Zōni
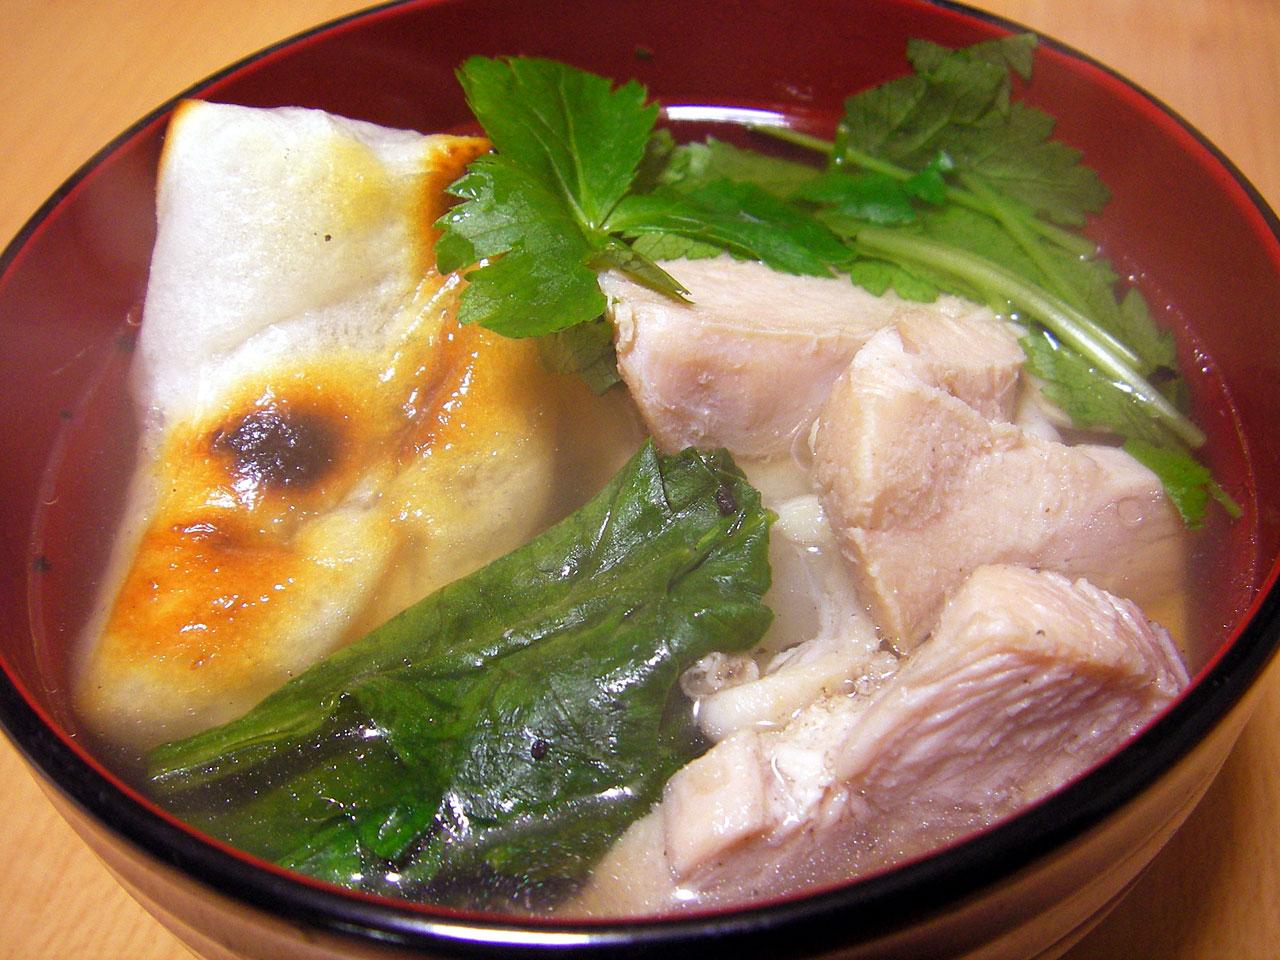
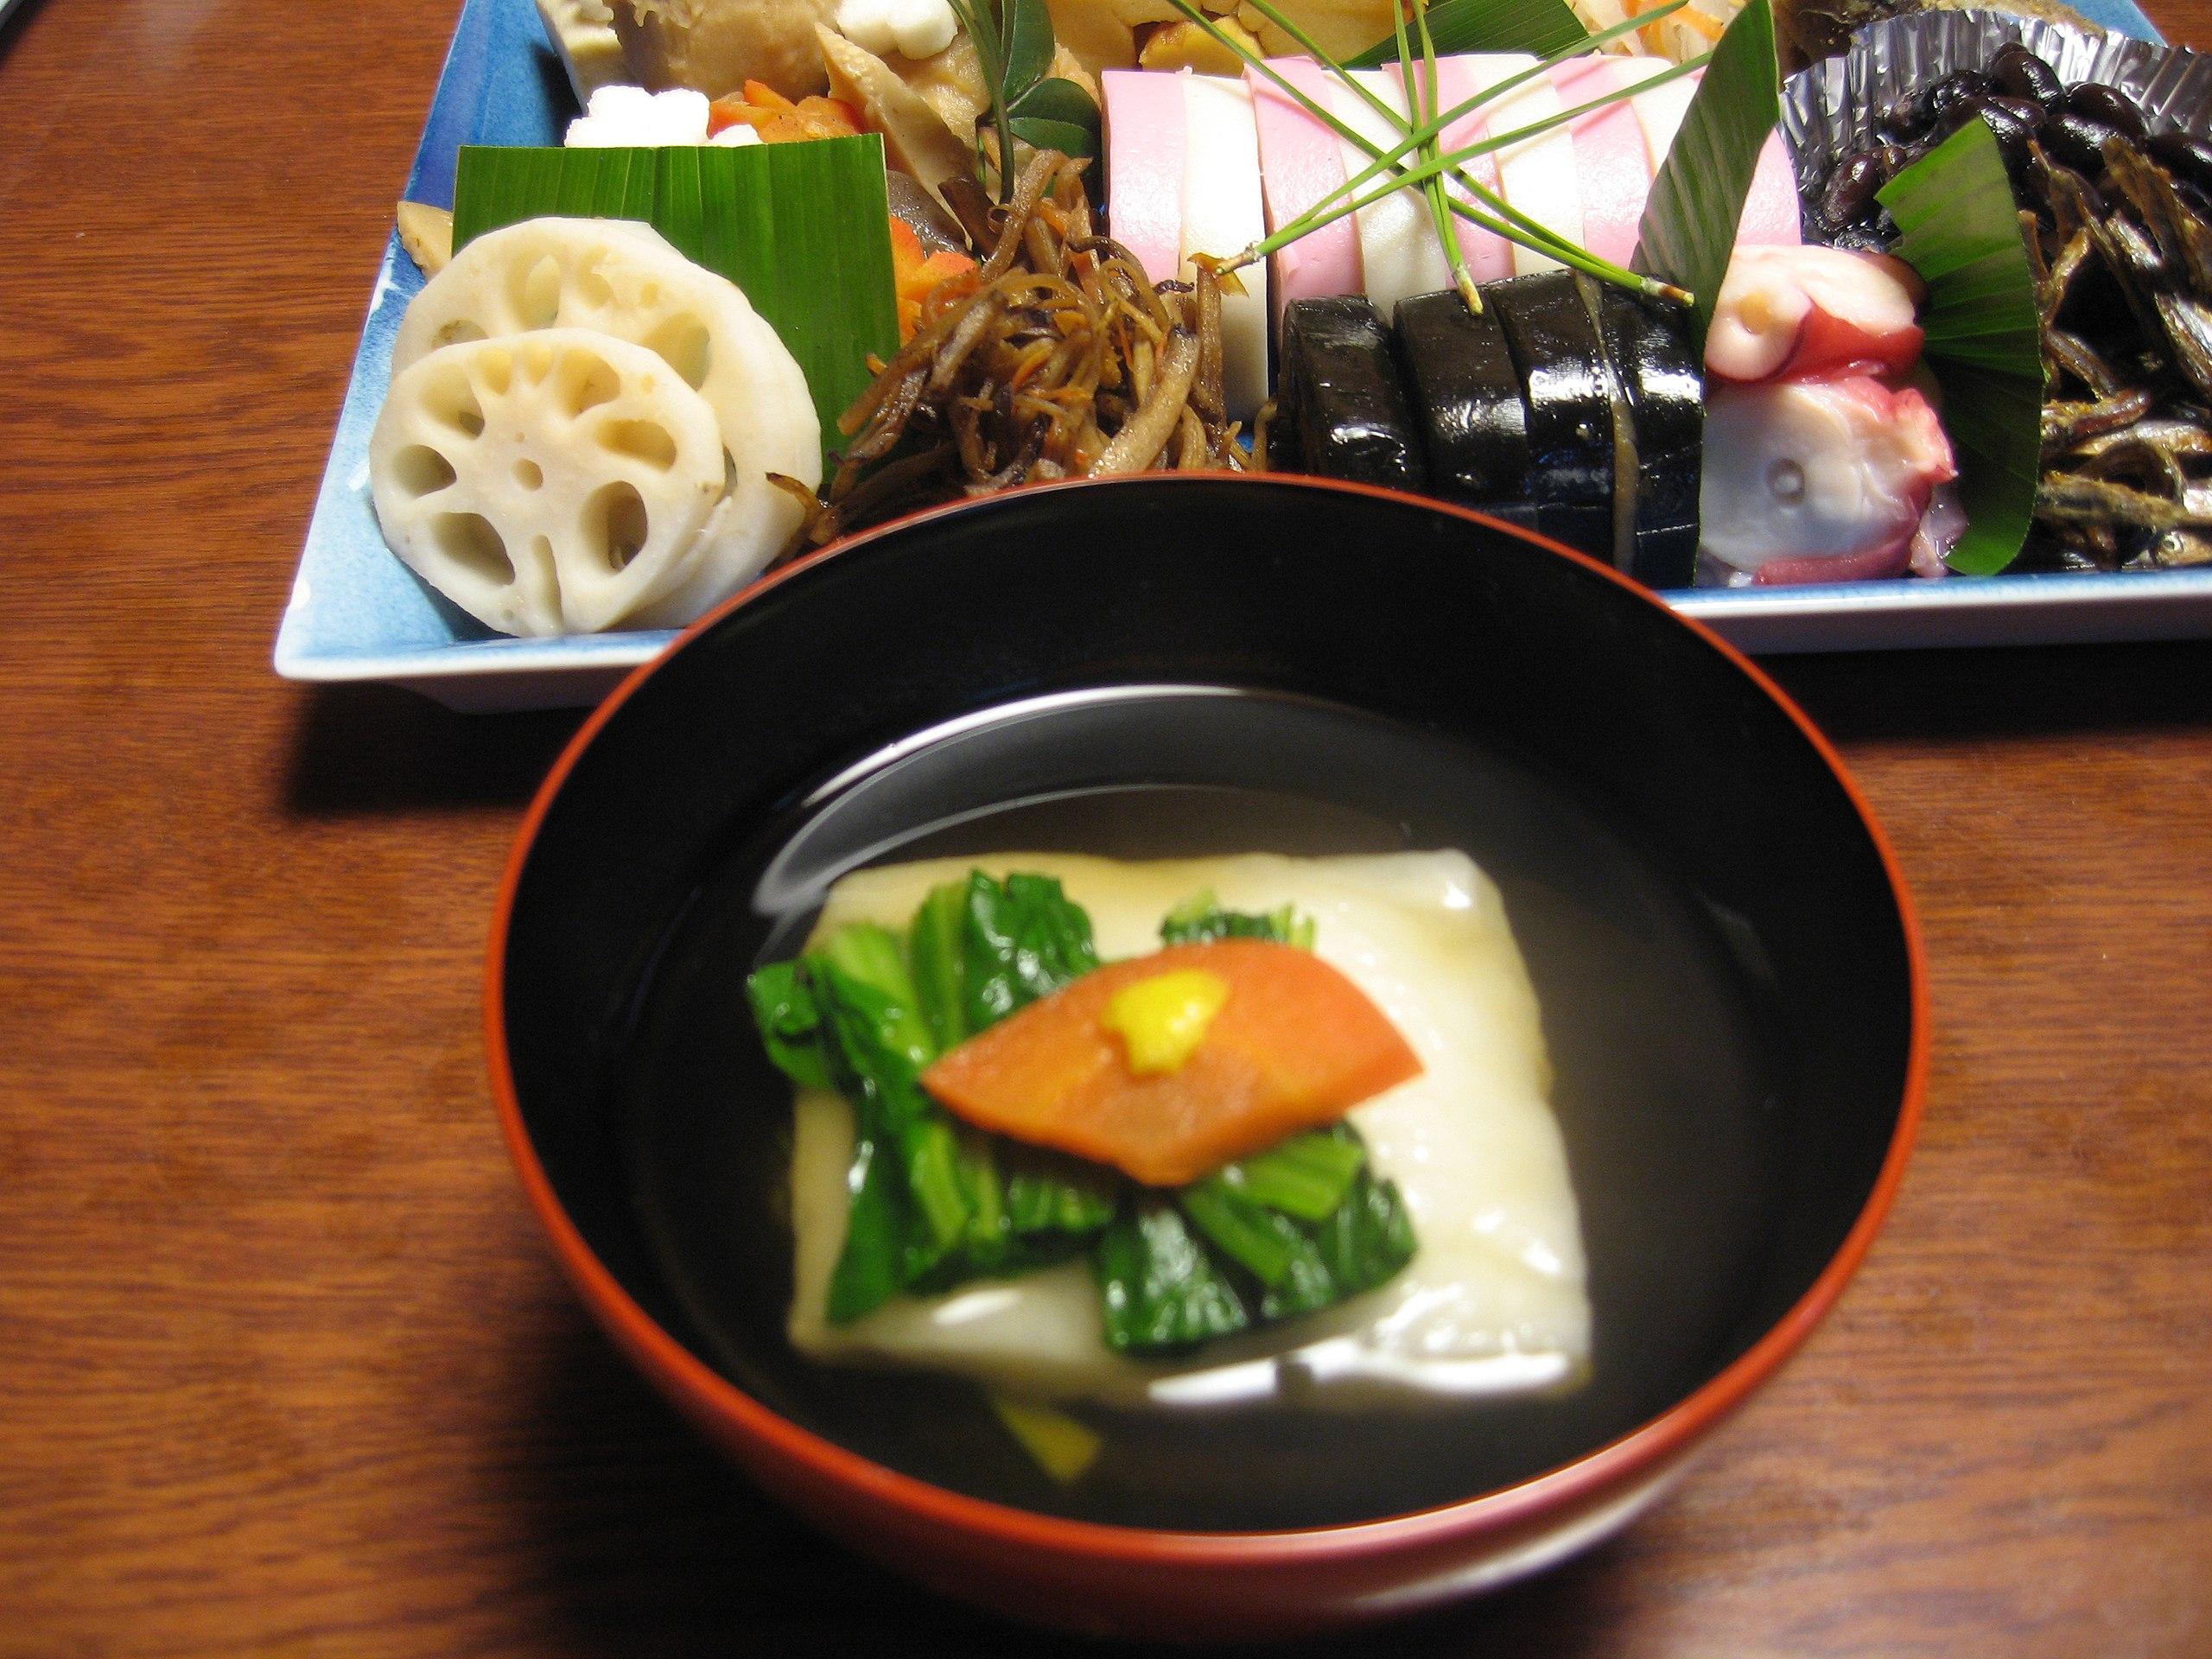
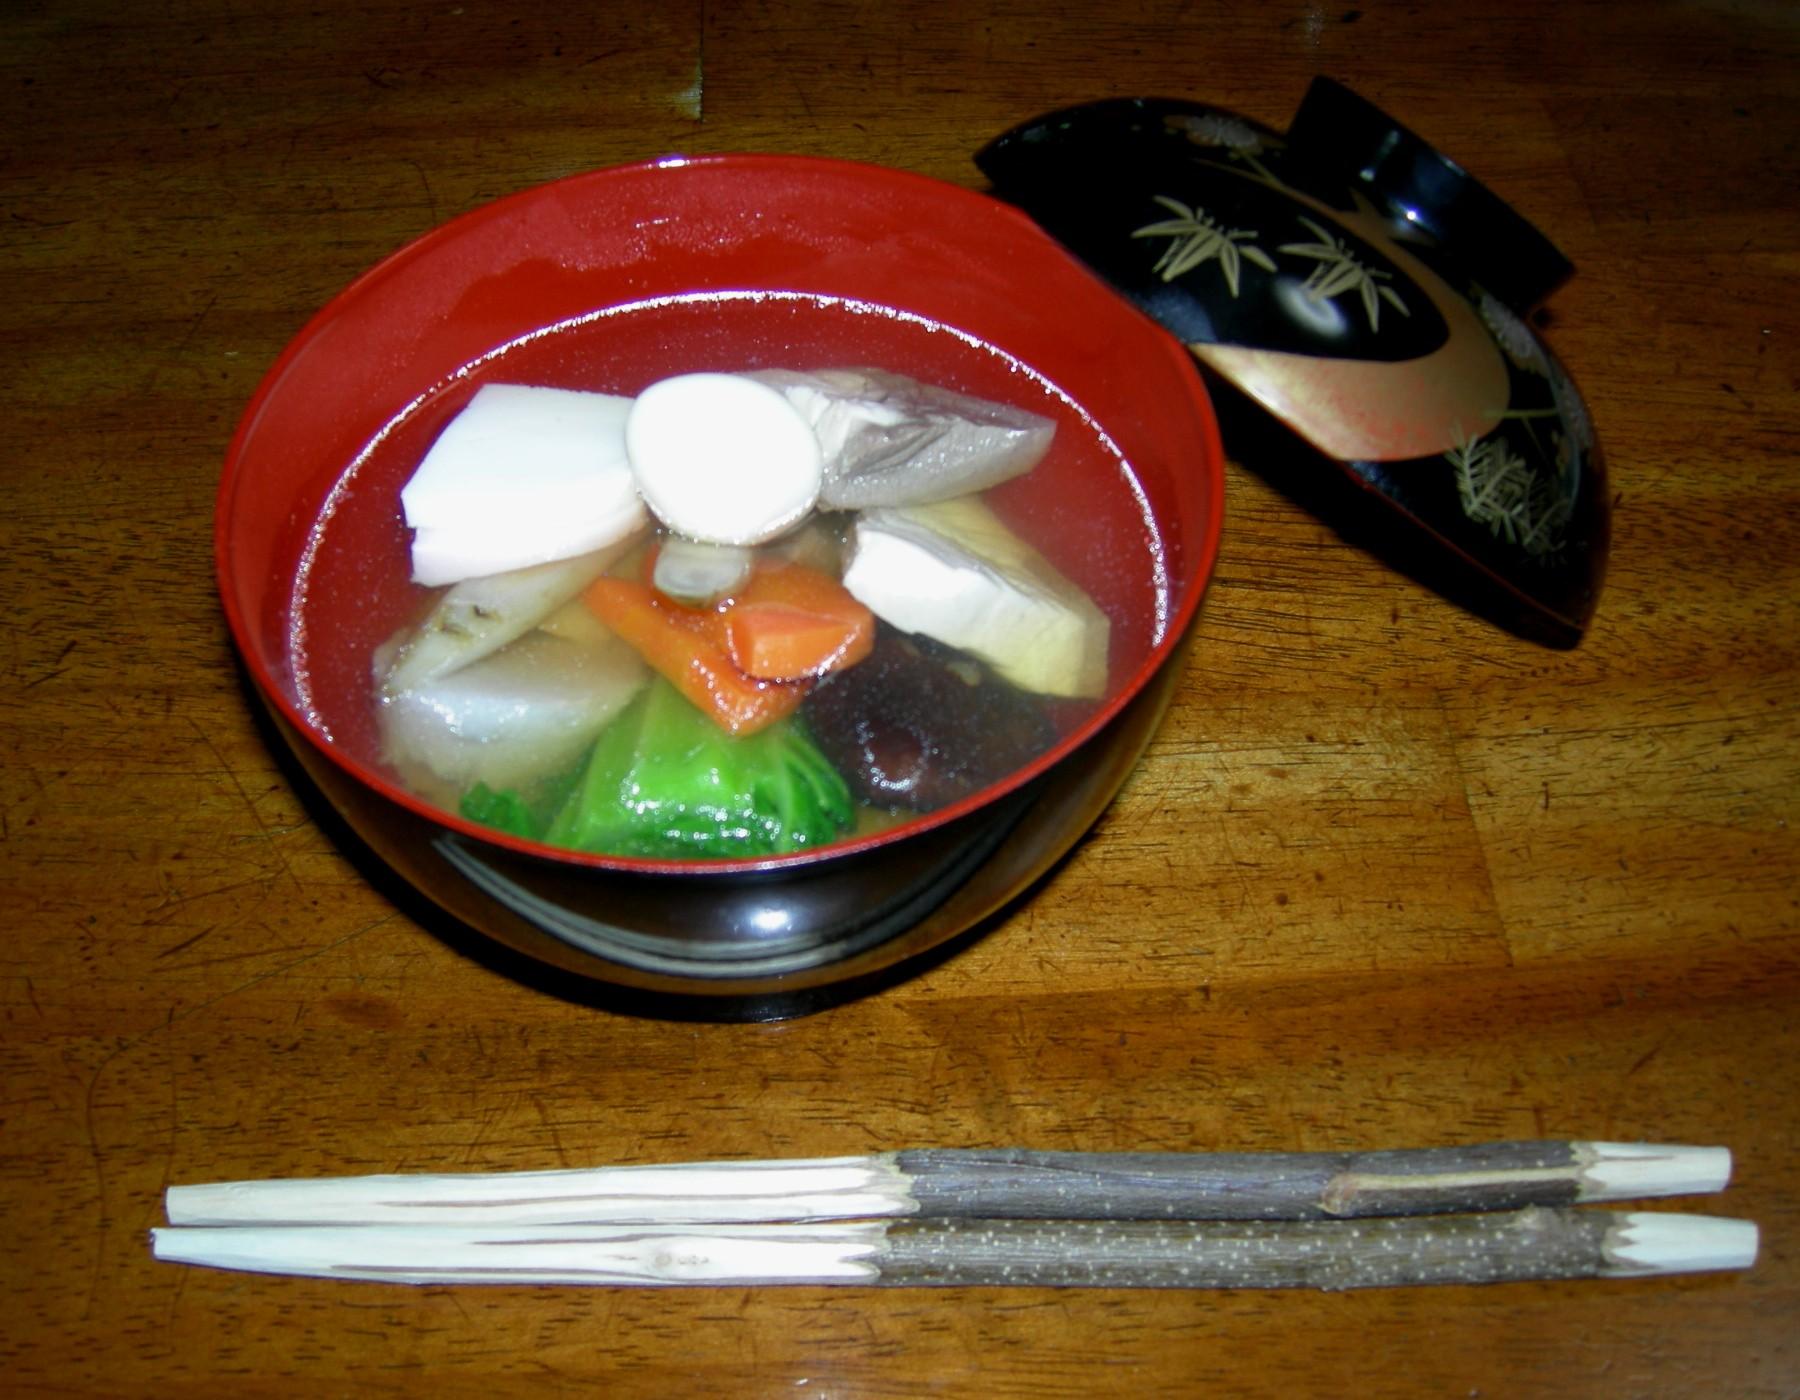
Also known as:
az - Azerbaijani: Dzoni
da - Danish: Zouni
de - German: Zōni
eo - Esperanto: Zoni
es - Spanish: Zōni
fr - French: Zōni
hy - Armenian: Ձոնի
id - Indonesian: Zōni
it - Italian: Zōni
ja - Japanese: 雑煮
jv - Javanese: Zōni
ko - Korean: 조니
ms - Malay: Ozouni
pt - Portuguese: Zōni
ru - Russian: Дзони
sv - Swedish: Zoni
th - Thai: โซนิ
tr - Turkish: Zōni
uk - Ukrainian: Дзоні
vi - Vietnamese: Zōni
yue - Cantonese: 年糕湯
zh - Chinese: 杂煮
Category: soup (rice cake)
Cuisine: Japanese
Associated cuisines: Japanese
Area: Japan
Countries: Japan
Region: Eastern Asia, , , ,
The dish is a Japanese soup containing mochi rice cakes associated with the Japanese New Year and its tradition of osechi ceremonial foods.